Tekava

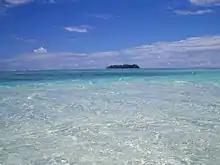
View of Tekava Island

Tekava is an island of the Gambier Islands of French Polynesia.